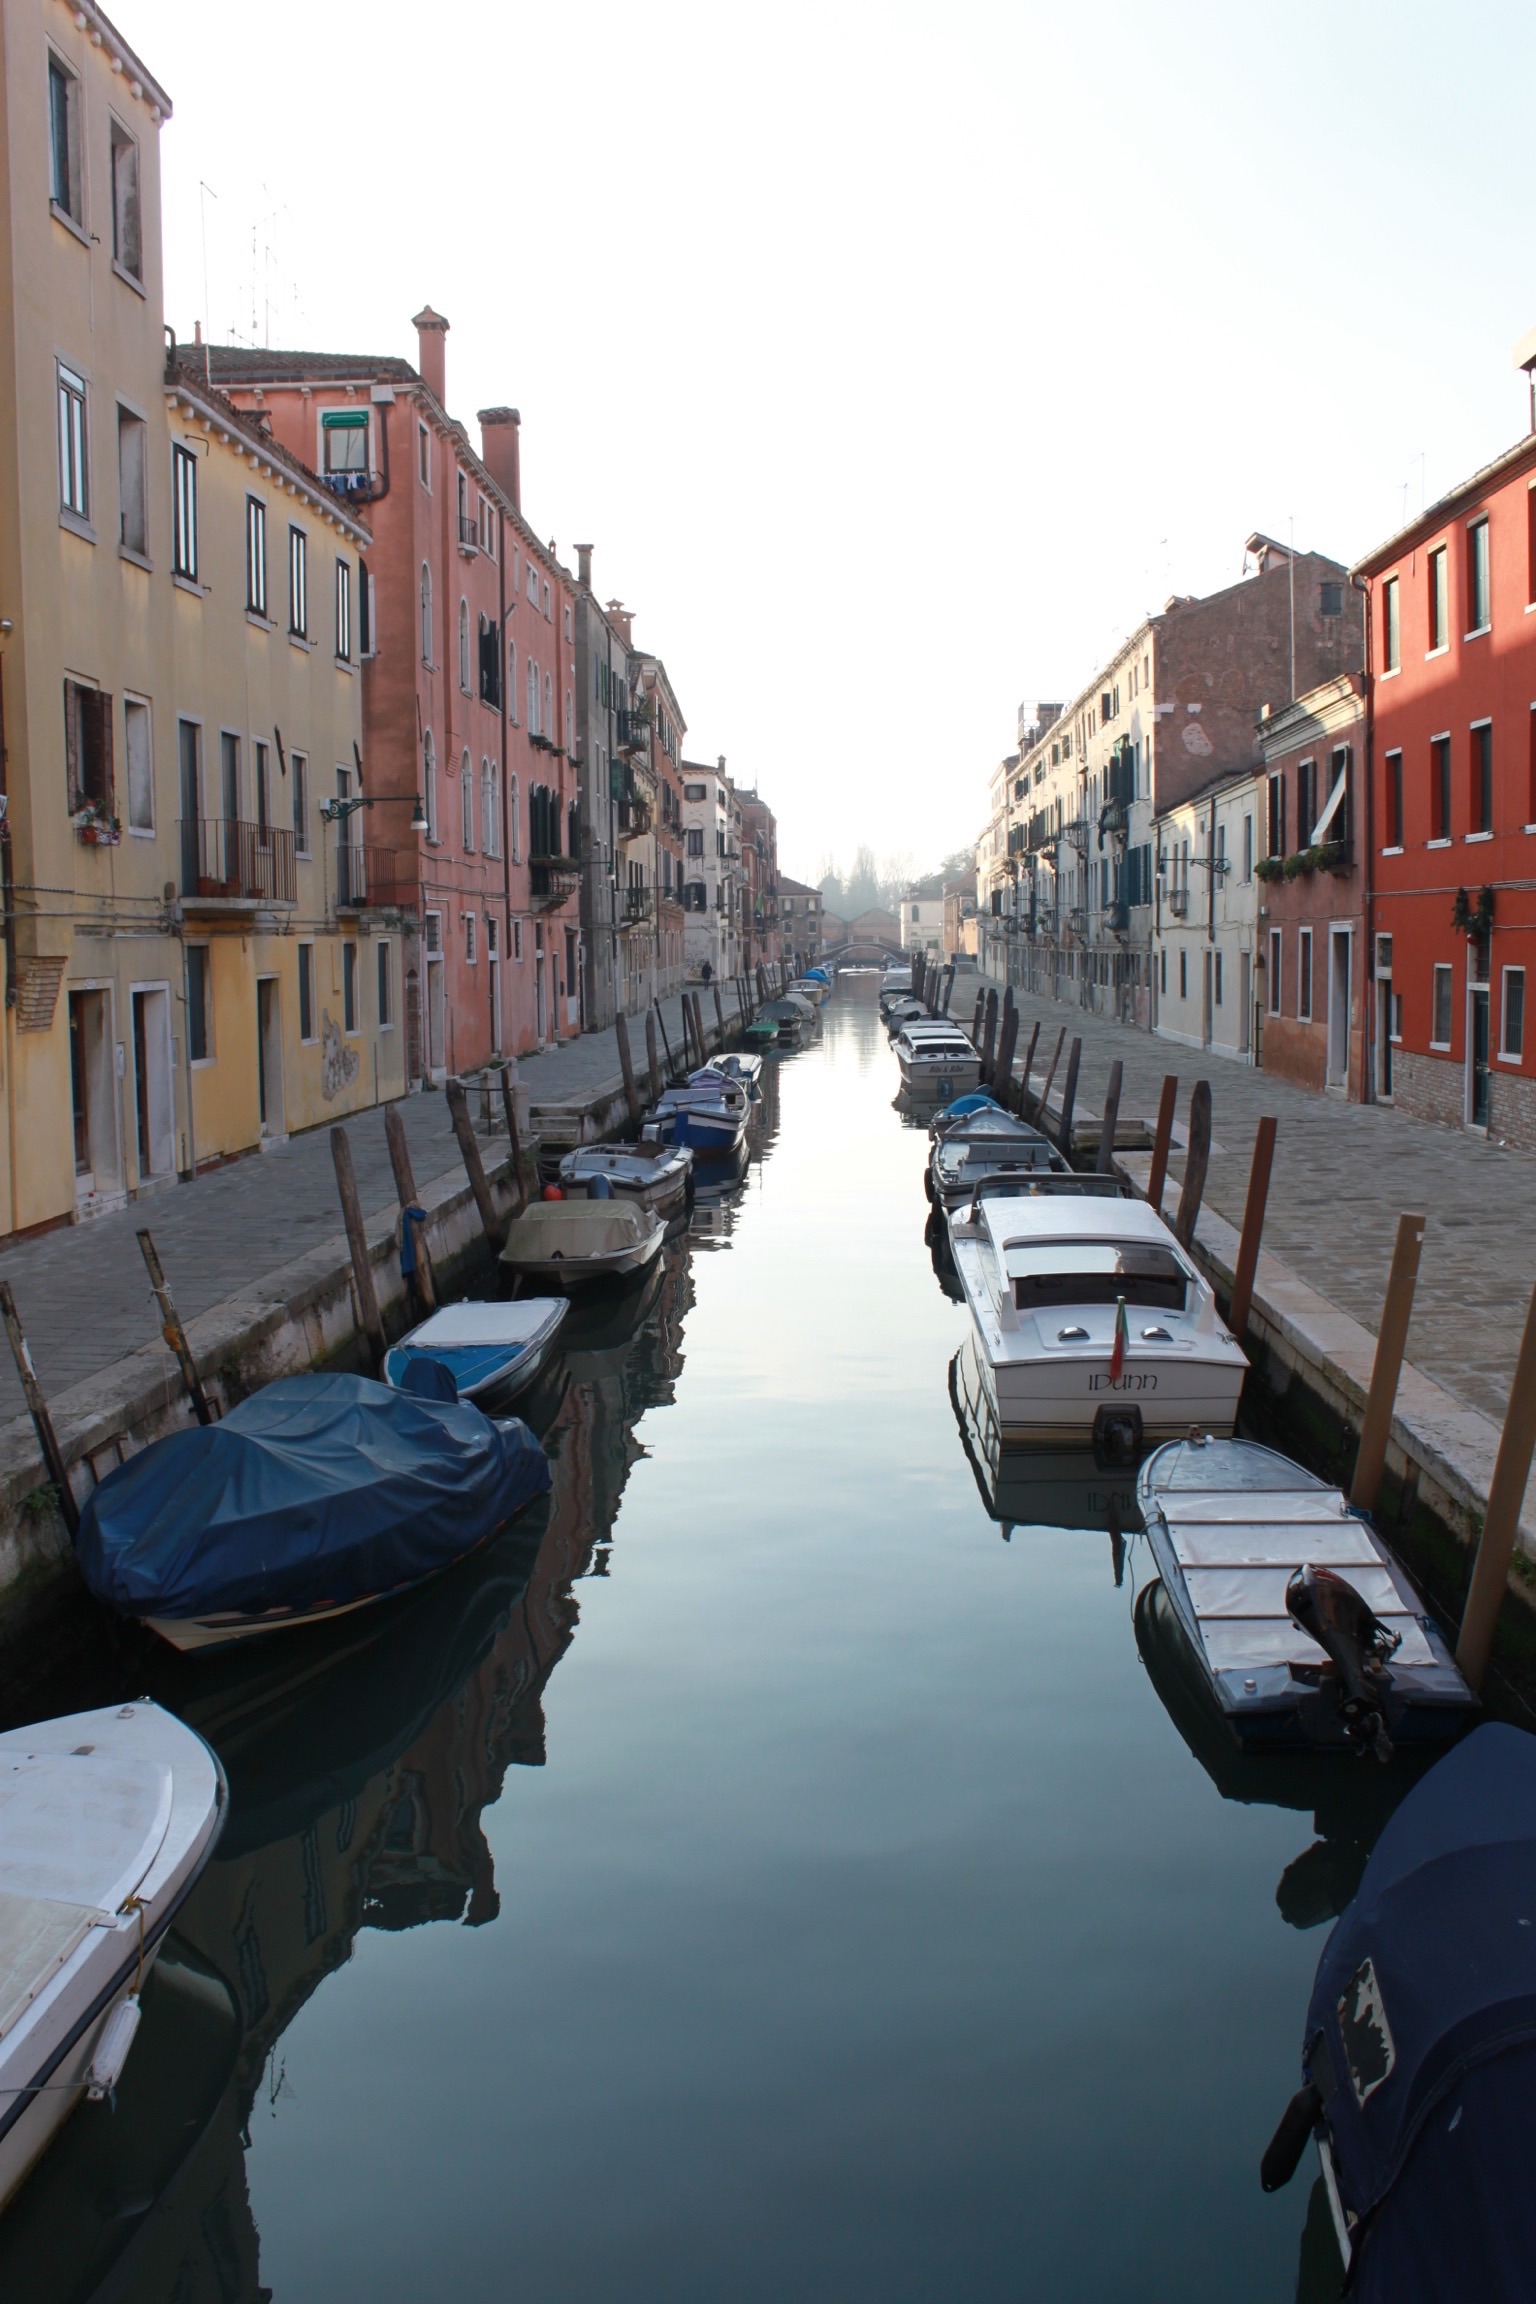
boat, river, canal, reflection, vehicle, waterway, body of water, channel, landform